Statler and Waldorf: From the Balcony

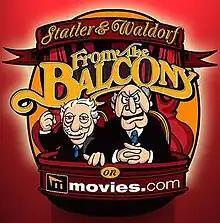
Statler and Waldorf: From the Balcony logo

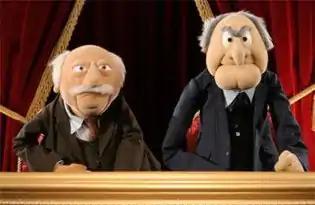
Waldorf (left) and Statler (right) in the balcony.

Statler and Waldorf: From the Balcony is a webshow starring the Muppet characters Statler and Waldorf which ran biweekly on Movies.com from June 26, 2005 until September 20, 2006. The series produced 34 episodes and featured many Muppet characters — both well-known classics and newly created characters. The two elderly curmudgeons would discuss upcoming films, watch the latest movie trailers and share the week's "balconism" from their theater box.